Soka Gakkai

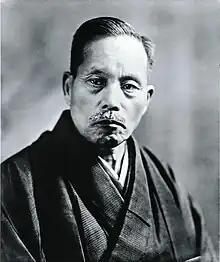
Tsunesaburō Makiguchi, first President of the Sōka Gakkai

In 1928, educators Tsunesaburō Makiguchi and Jōsei Toda both converted to Nichiren Buddhism. The Soka Gakkai officially traces its foundation to November 1930, when Makiguchi and Toda published the first volume of Makiguchi's magnum opus on educational reform, "Sōka Kyōikugaku Taikei" (創価教育学体系, "The System of Value-Creating Pedagogy"). The first general meeting of the organization, then under the name "Sōka Kyōiku Gakkai" ("Value Creating Educational Society"), took place in 1937.